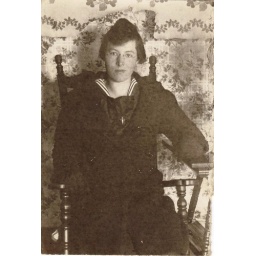
0364d Unknown person in sailor shirt with no left hand